South Water Street Historic District

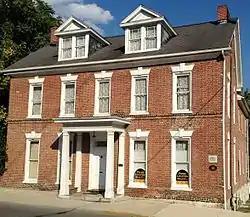
234 South Water Street

South Water Street Historic District is a national historic district located at Martinsburg, Berkeley County, West Virginia. It encompasses 30 contributing buildings and one contributing site, related to residential, commercial, and economic development along the Tuscarora Creek. Notable buildings include: the Edison Electric Illumination Company of Martinsburg building; dwellings along South Water Street at 104–106, 108, 119, 120, 200, 202, 208, 216, and 308; rowhouses at 222, 224, and 226; the O'Hara-Martin House (c. 1795); the Alburtis House; the South Water Street Stone House (bef. 1779); the Martinsburg Steam Laundry Company building; and Martinsburg Gas Company Complex (c. 1872–1905). Also located in the district is the separately listed General Adam Stephen House (c. 1772–1798).